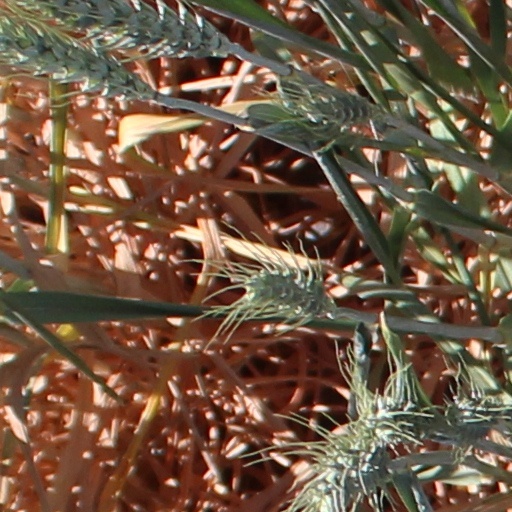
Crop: wheat